Juan Luis Vives

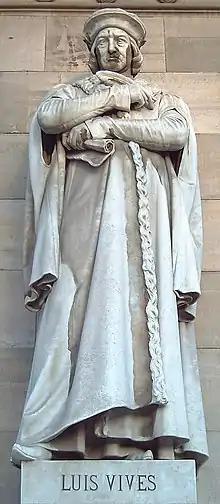
Statue of Juan Luis Vives, by (1892), placed at the façade of the National Library of Spain

Vives taught monarchs. His idea of a diverse and concrete children's education long preceded those of Jean Jacques Rousseau, and may have indirectly influenced Rousseau through he essays of Montaigne.